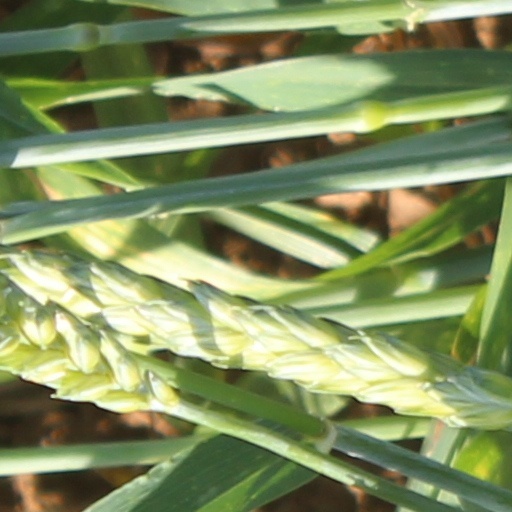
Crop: wheat